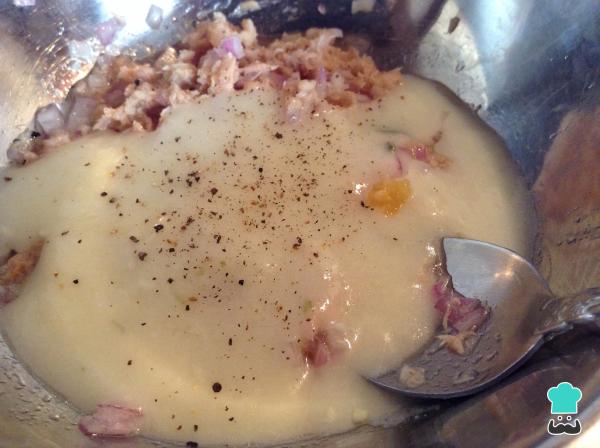
Agrega la salsa bechamel o salsa blanca que sea de tu preferencia, sal, pimienta negra y una pizca de pasta de ajo. Mezcla muy bien los ingredientes del relleno de las empanadas argentinas.Truco: Puedes utilizar salsa de espárragos si deseas reemplazar la salsa bechamel.